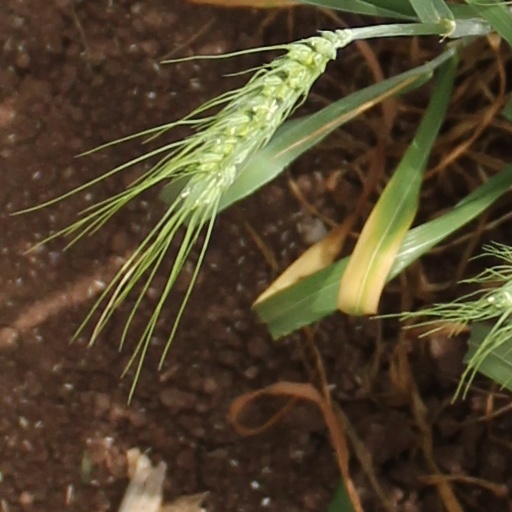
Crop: wheat